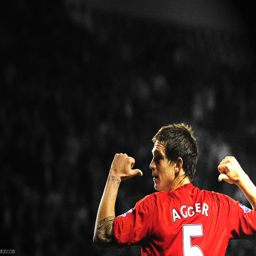
the player of football player